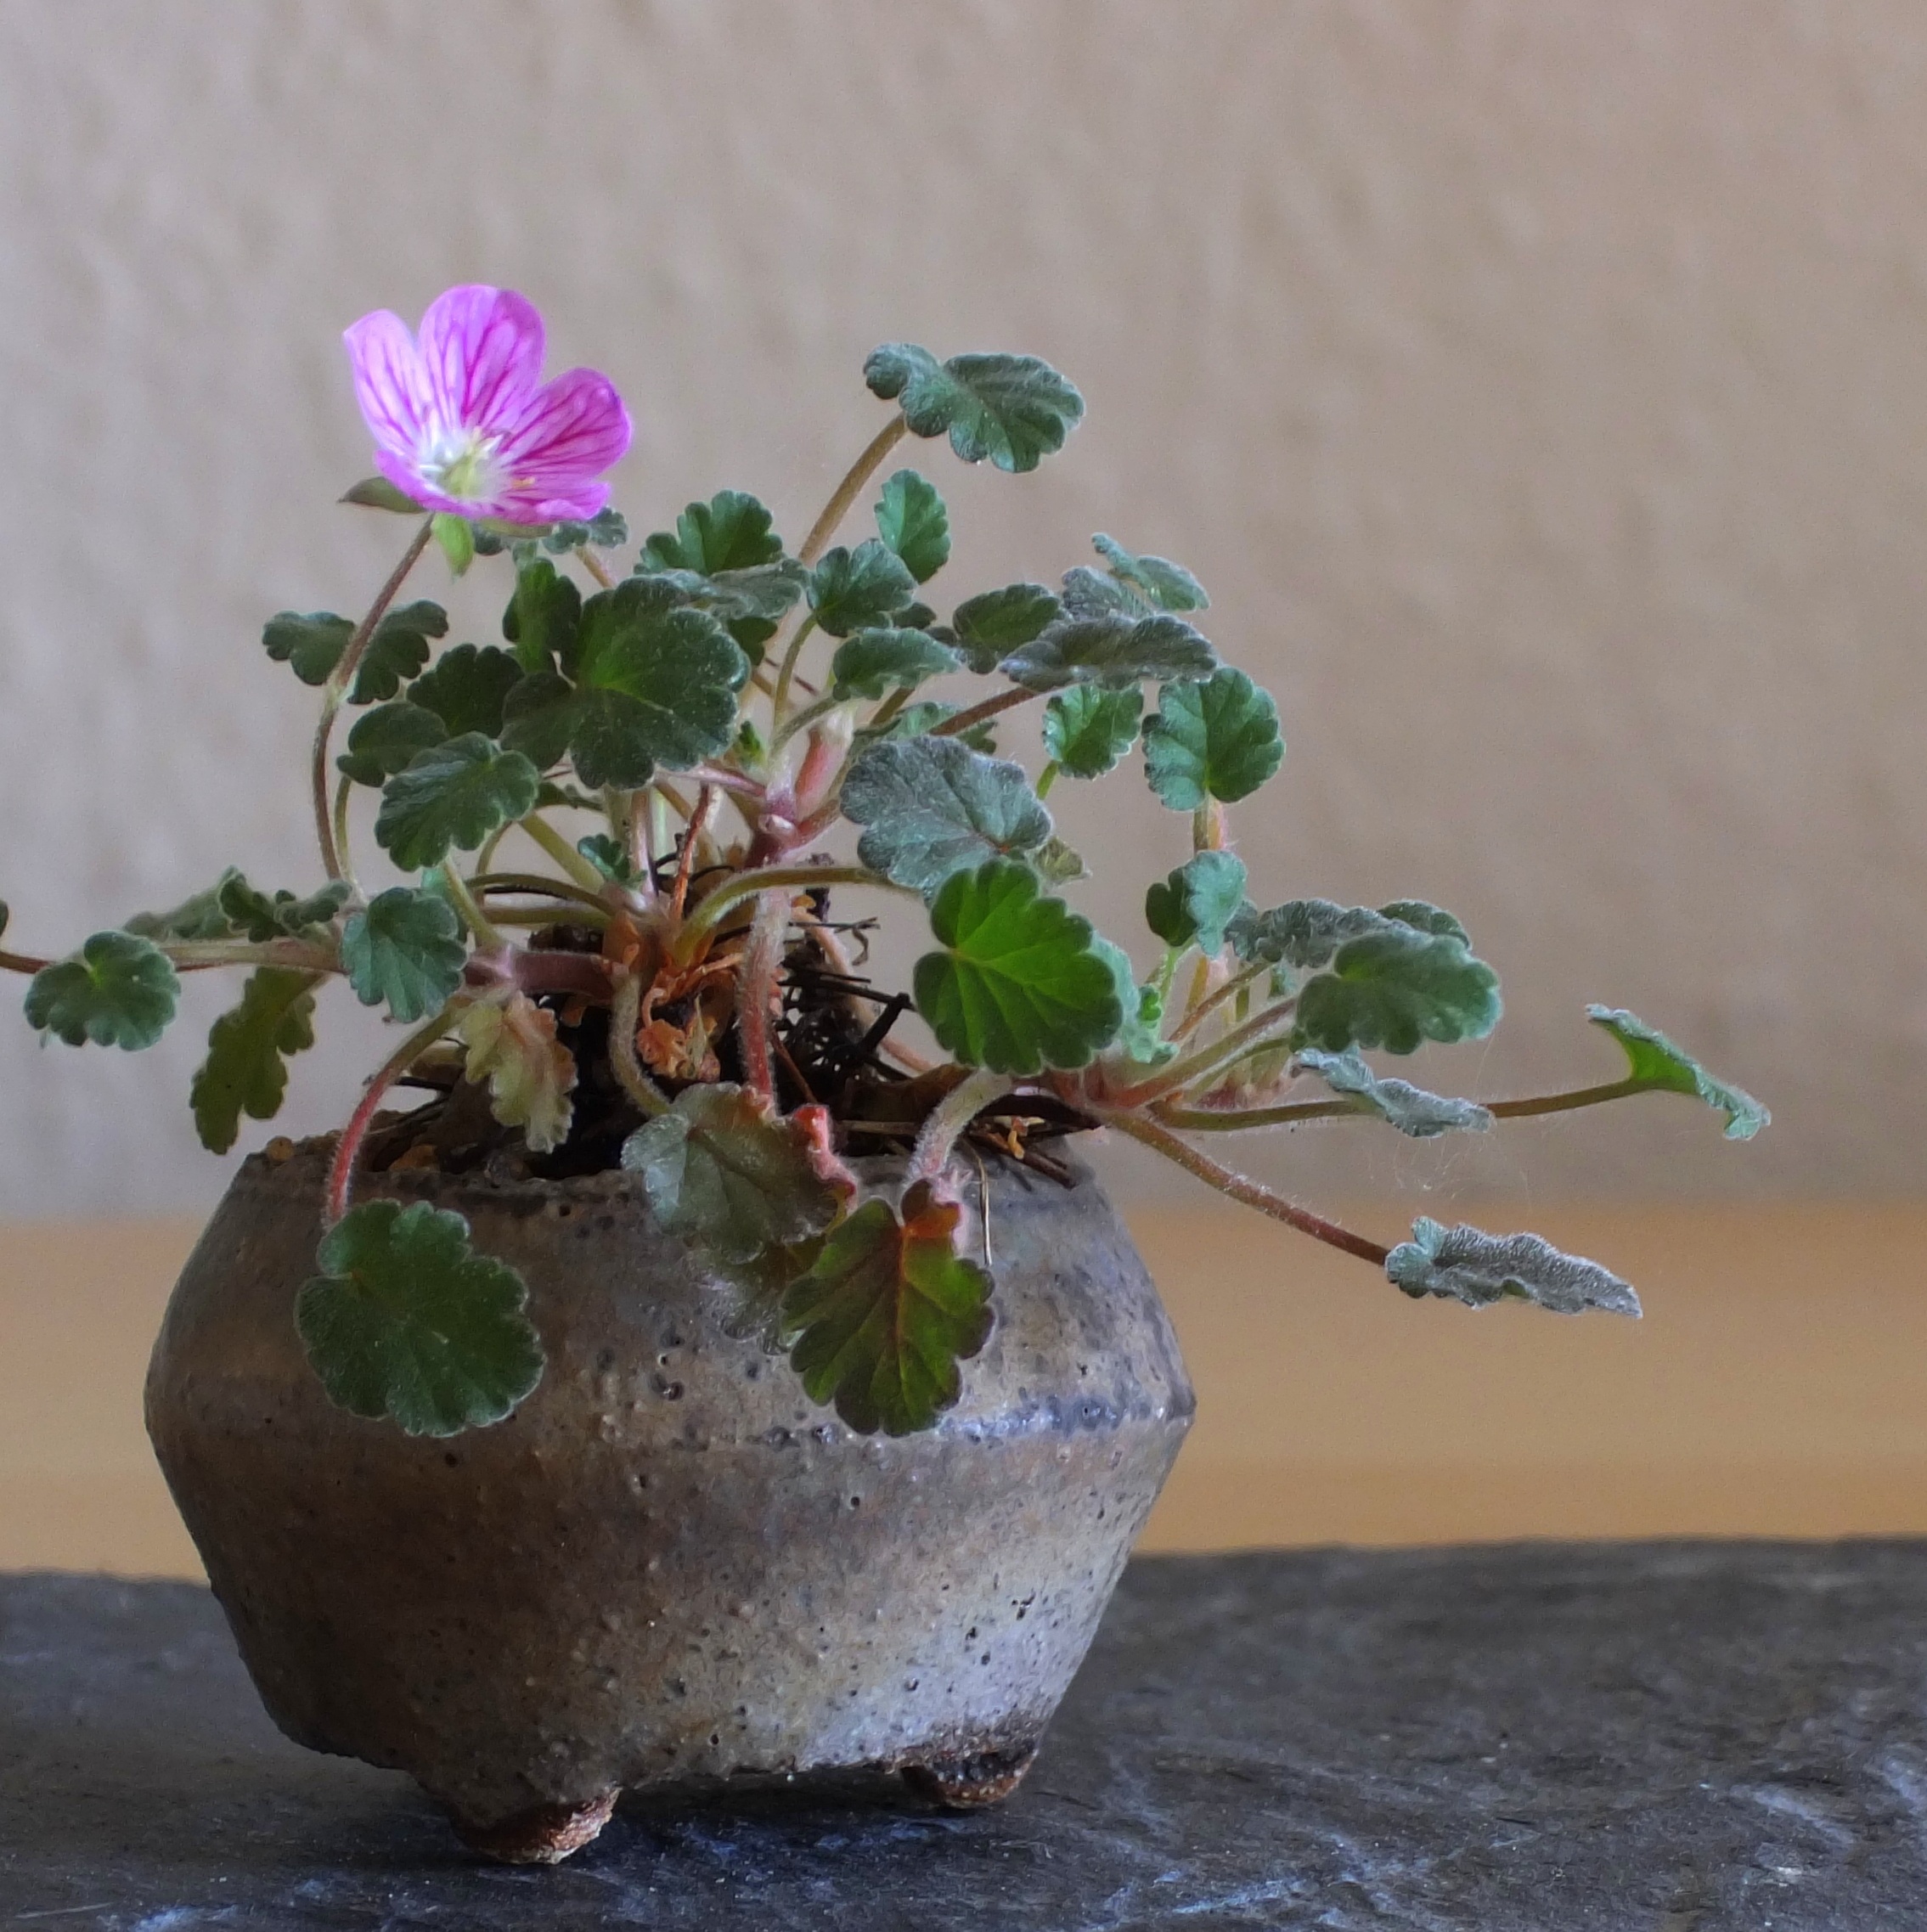
nature, plant, leaf, flower, produce, small, garden, pink, japan, flora, houseplant, flowerpot, floristry, bonsai, pink flower, flowering plant, land plant